Stampa family

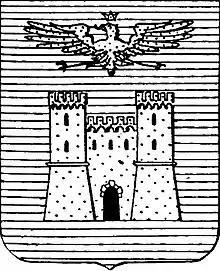
Coat of arms of the Stampa di Ferentino

In the early years of the 18th century Carlo Gaetano Stampa moved to central Italy and acquired a palace near the Vatican, Palazzo Capponi Stampa. A few years later his cousin Pietro Antonio Stampa inherited the palace, settling in Rome and marrying a local noblewoman, who had a dowry of estates in Ferentino and Alatri.